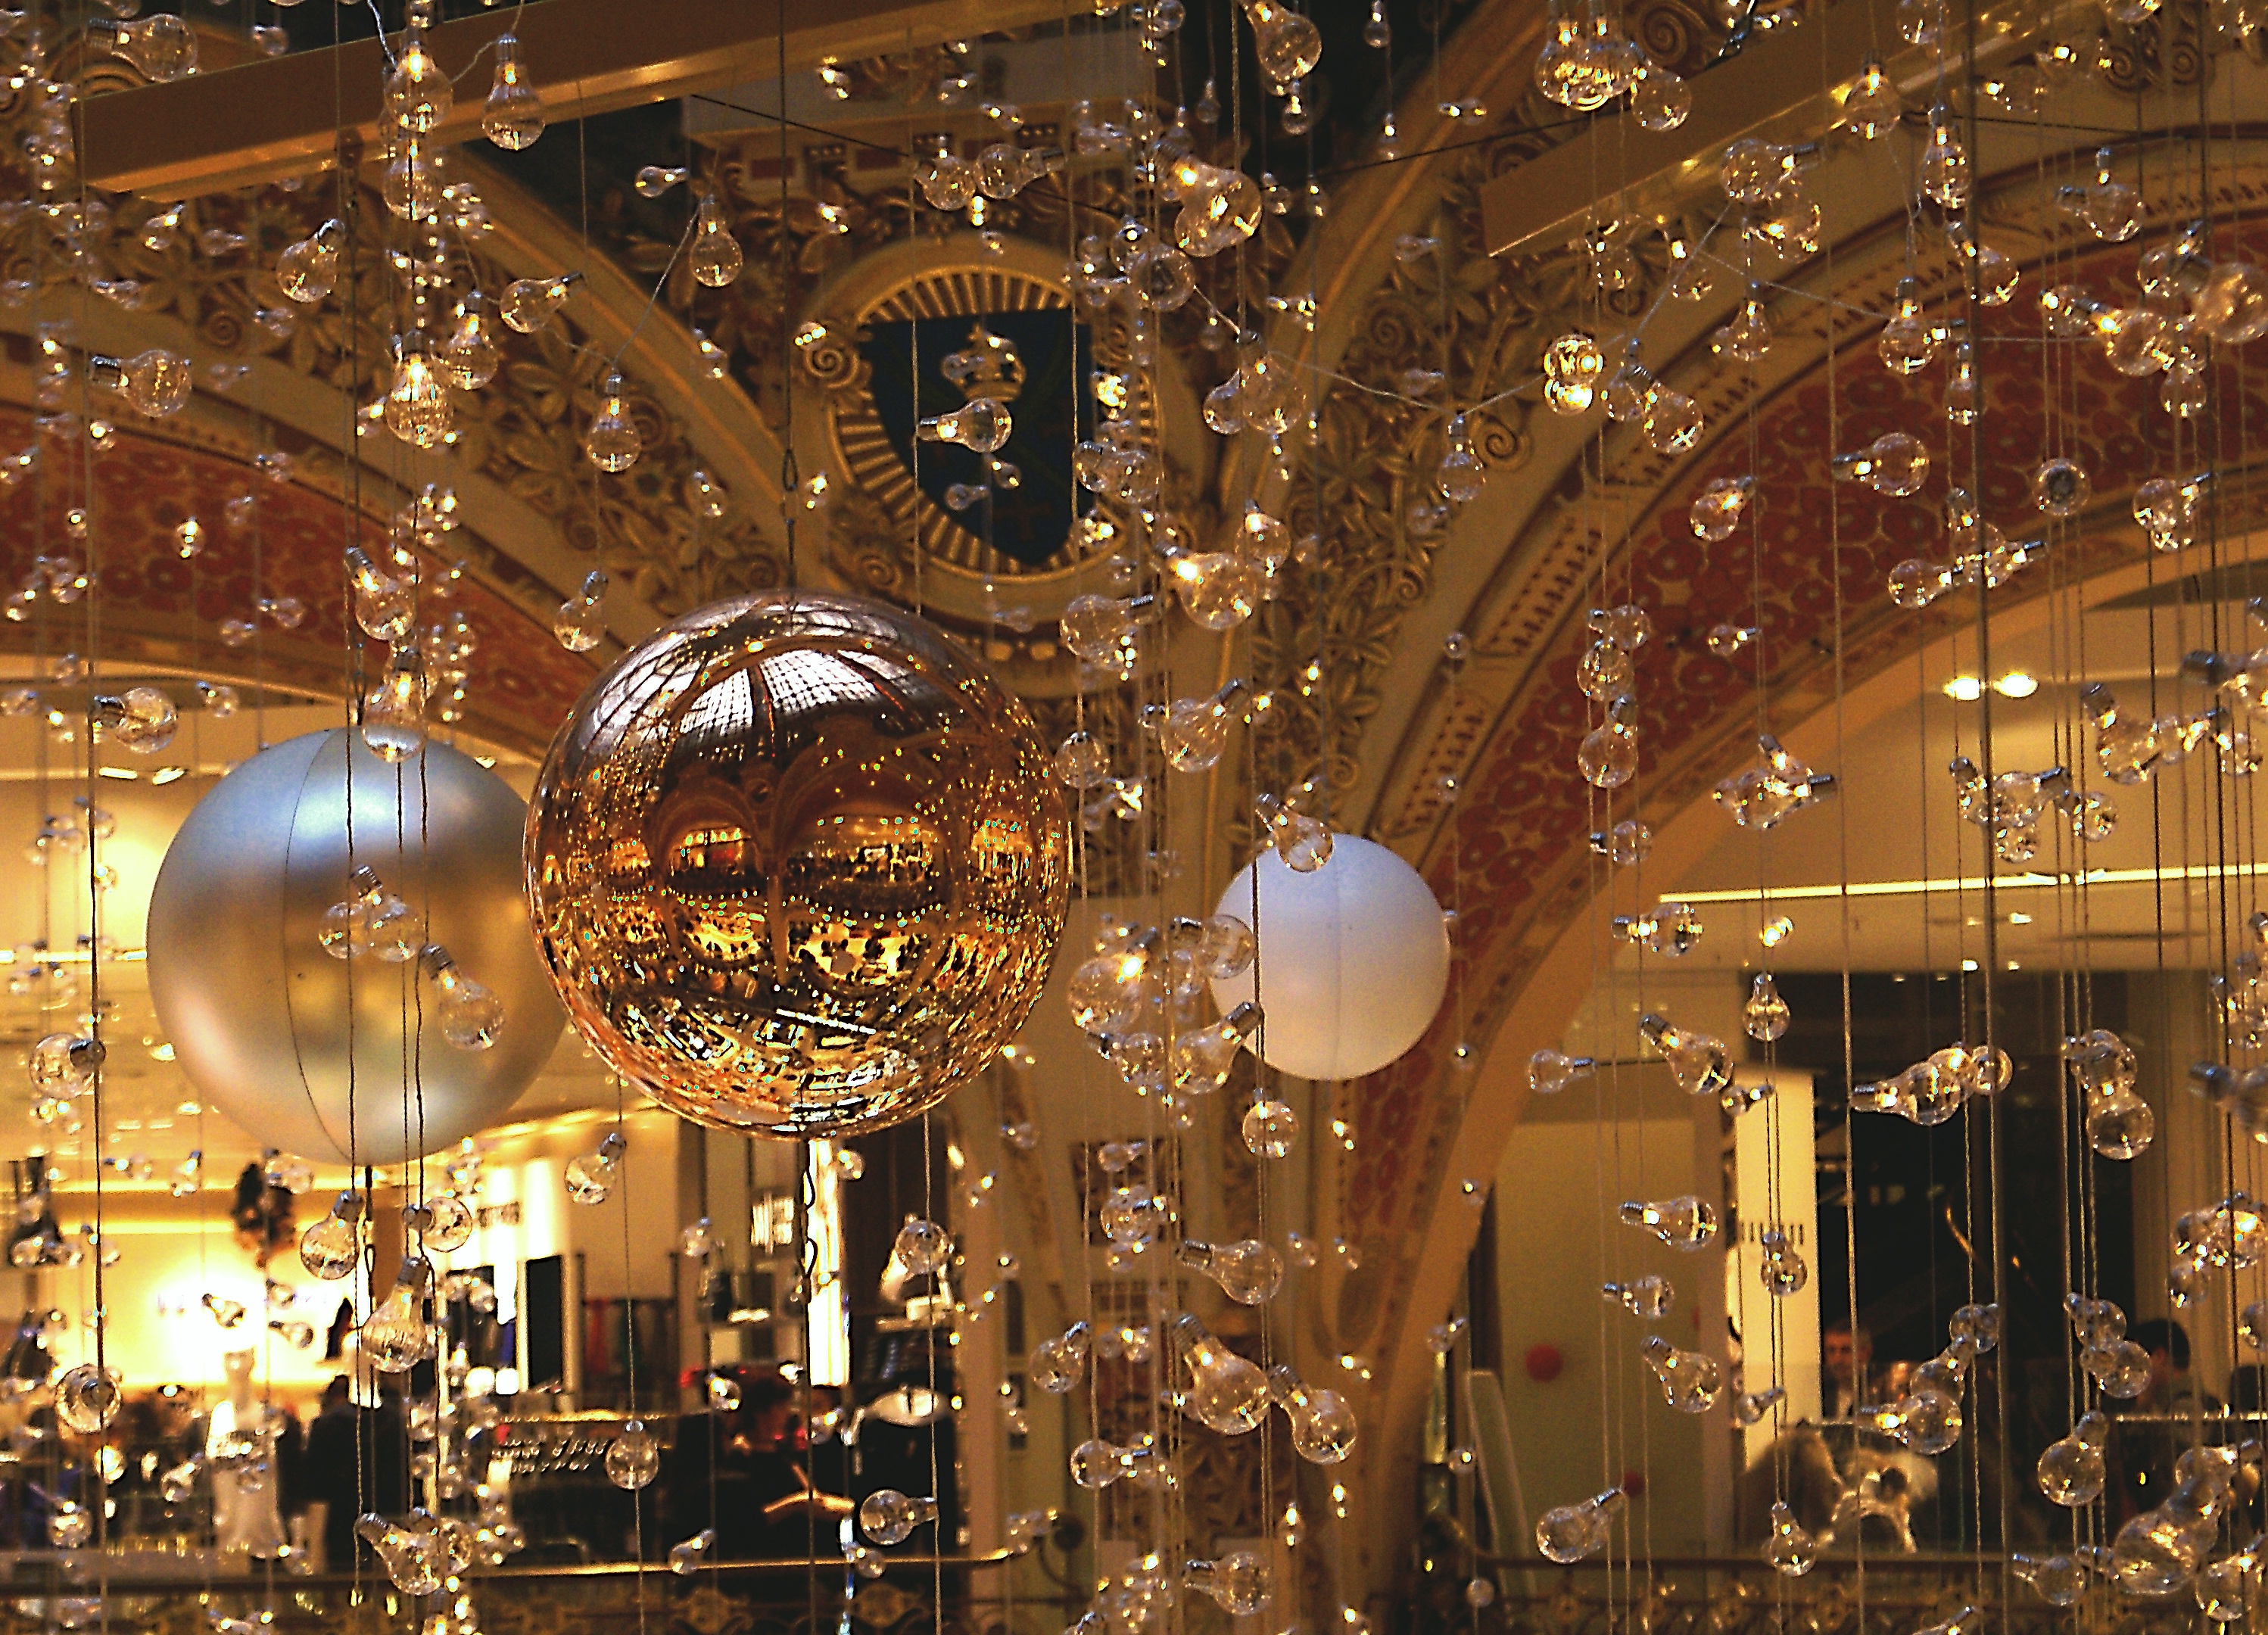
paris, france, decoration, lighting, christmas tree, heat, christmas decoration, stage, figure, shops, joy, culture, trade, bubbles, ballroom, custom, mood, ornaments, the dome, christmas ornaments, splendor, the interior of the, the delicacy, a wealth of, christmas baubles, the tradition of, photo gallery, function hall